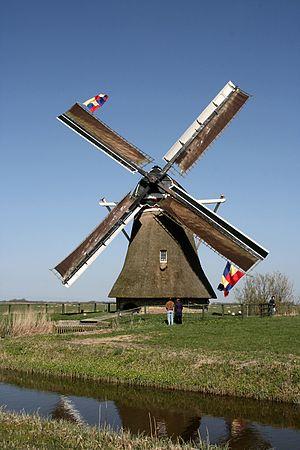
Cet article recense les moulins à vent de la province de Frise, aux Pays-Bas.